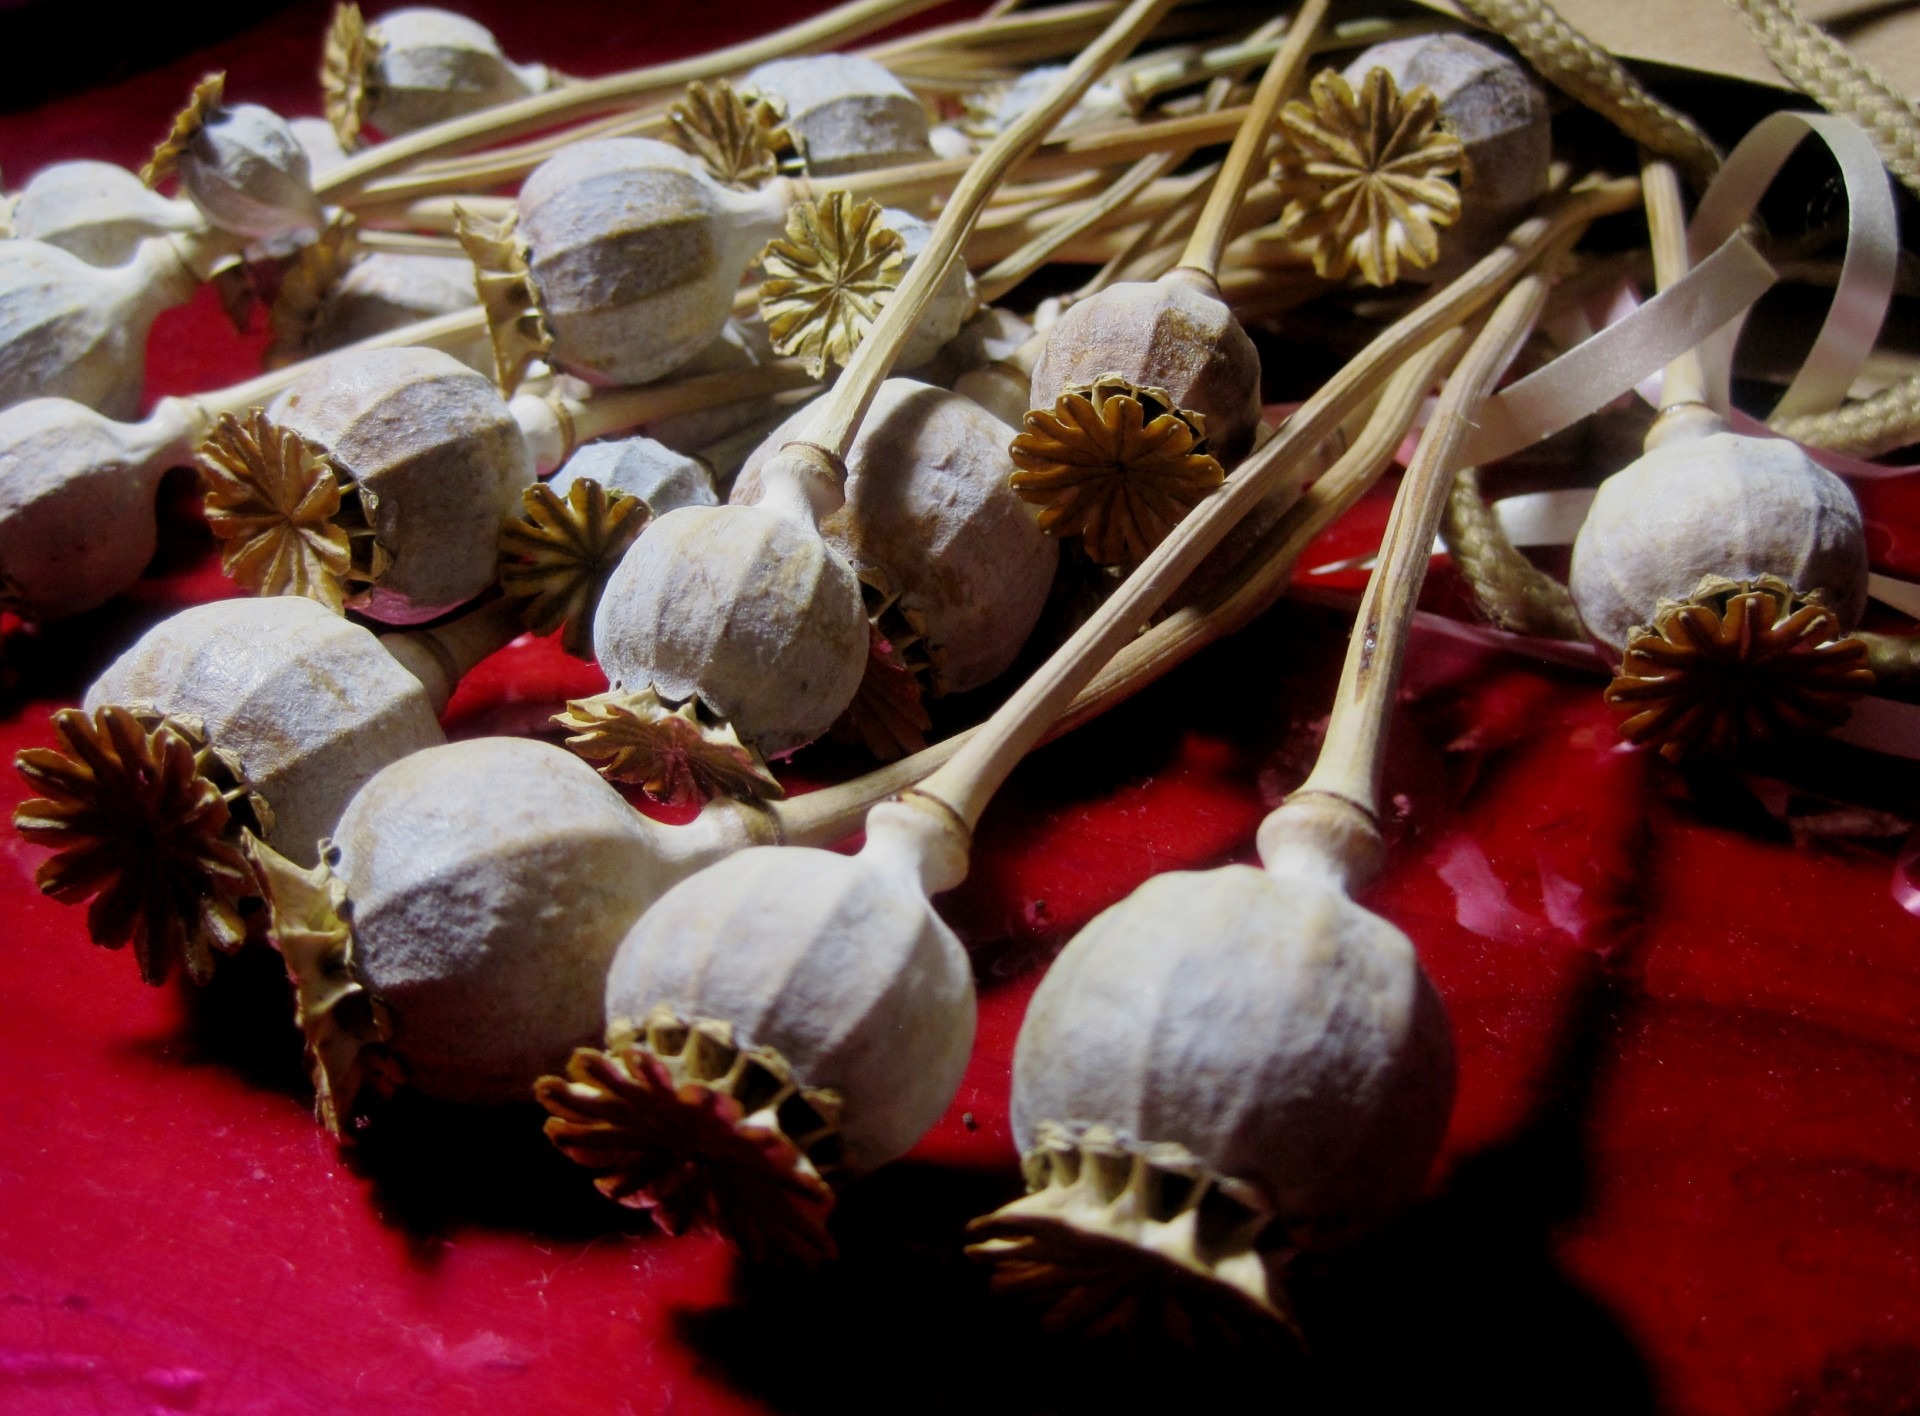
plant, flower, dry, environment, dish, food, herb, produce, natural, botany, agriculture, botanical, outdoors, vegetation, tradition, horticulture, poppies, bleached, organic, seedpods, red surface